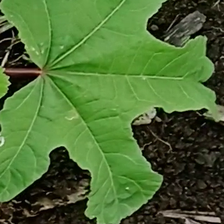
Weed species: Little_Mallow(Malva parviflora)